LG Prada

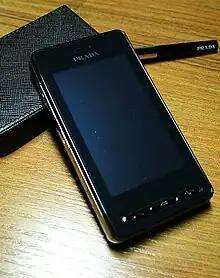
South Korean Prada model with the DMB antenna

The model released in South Korea also featured a DMB TV receiver.